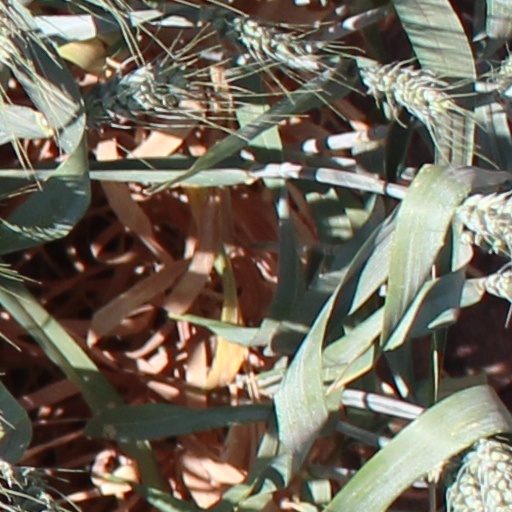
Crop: wheat